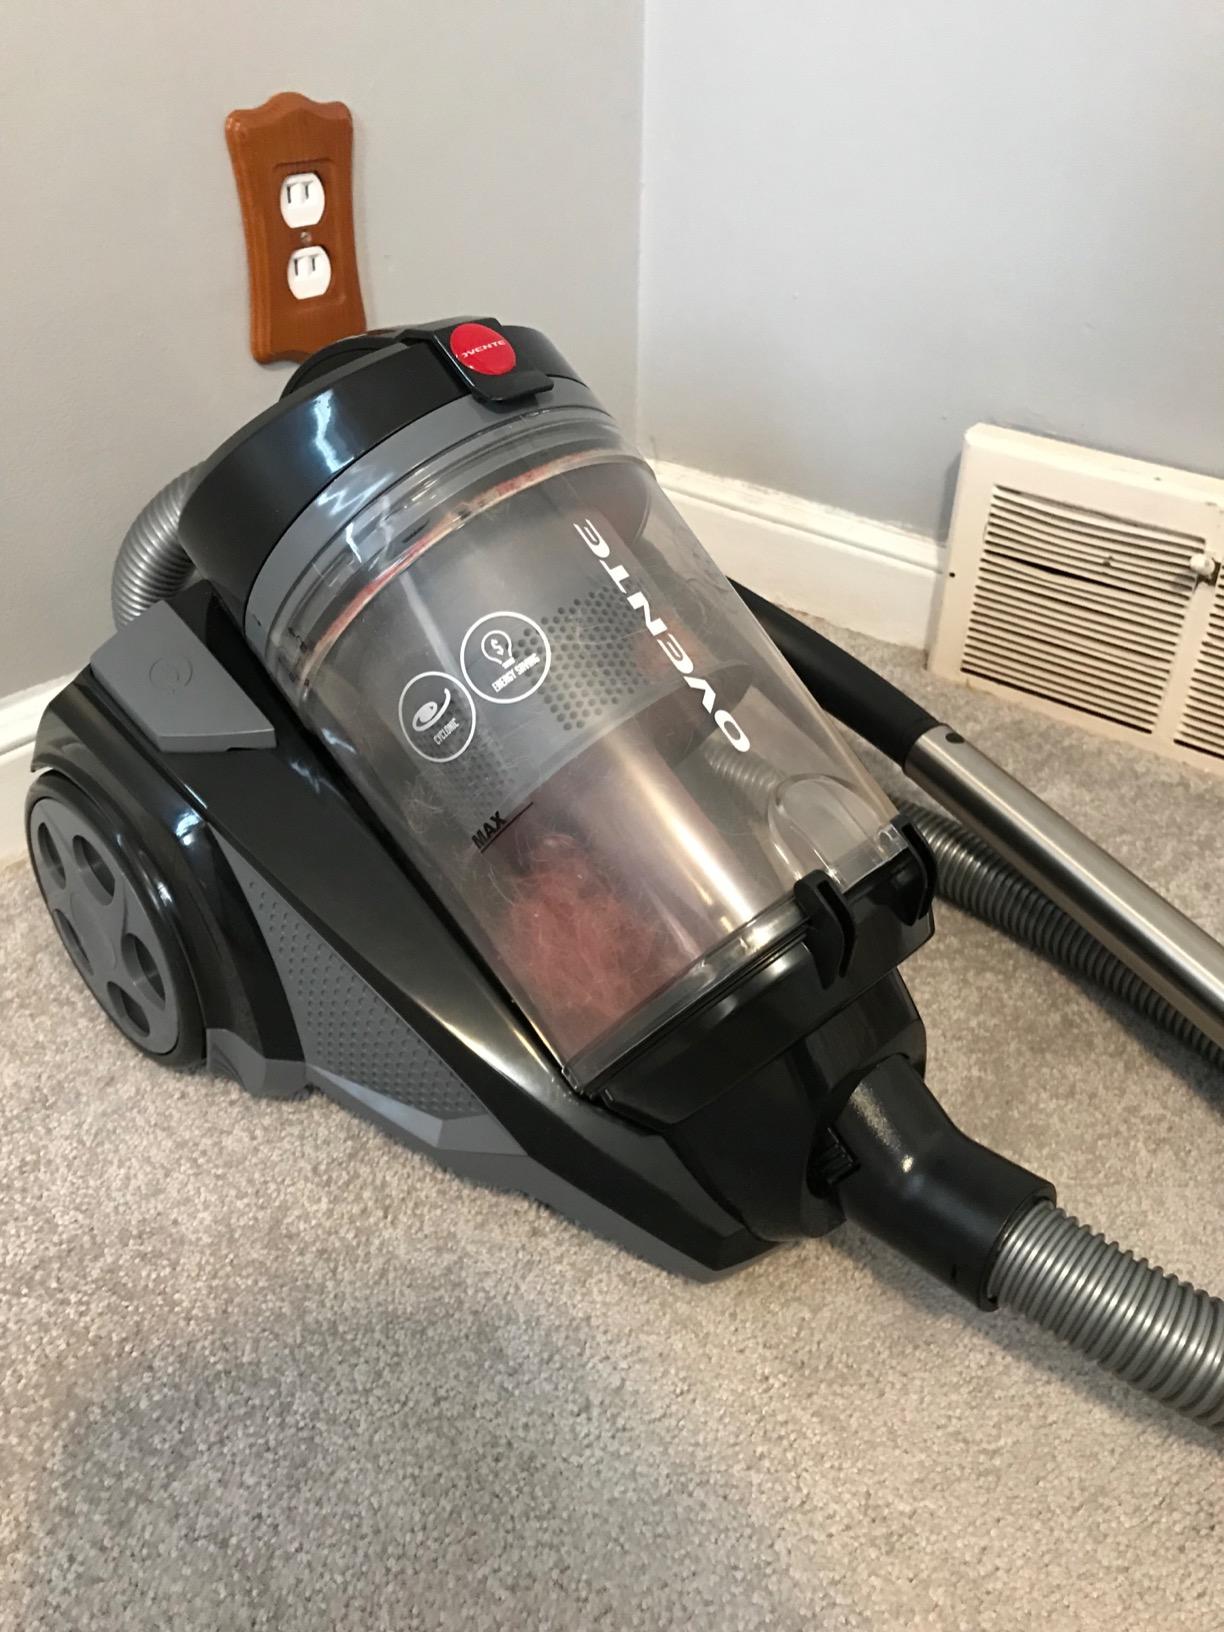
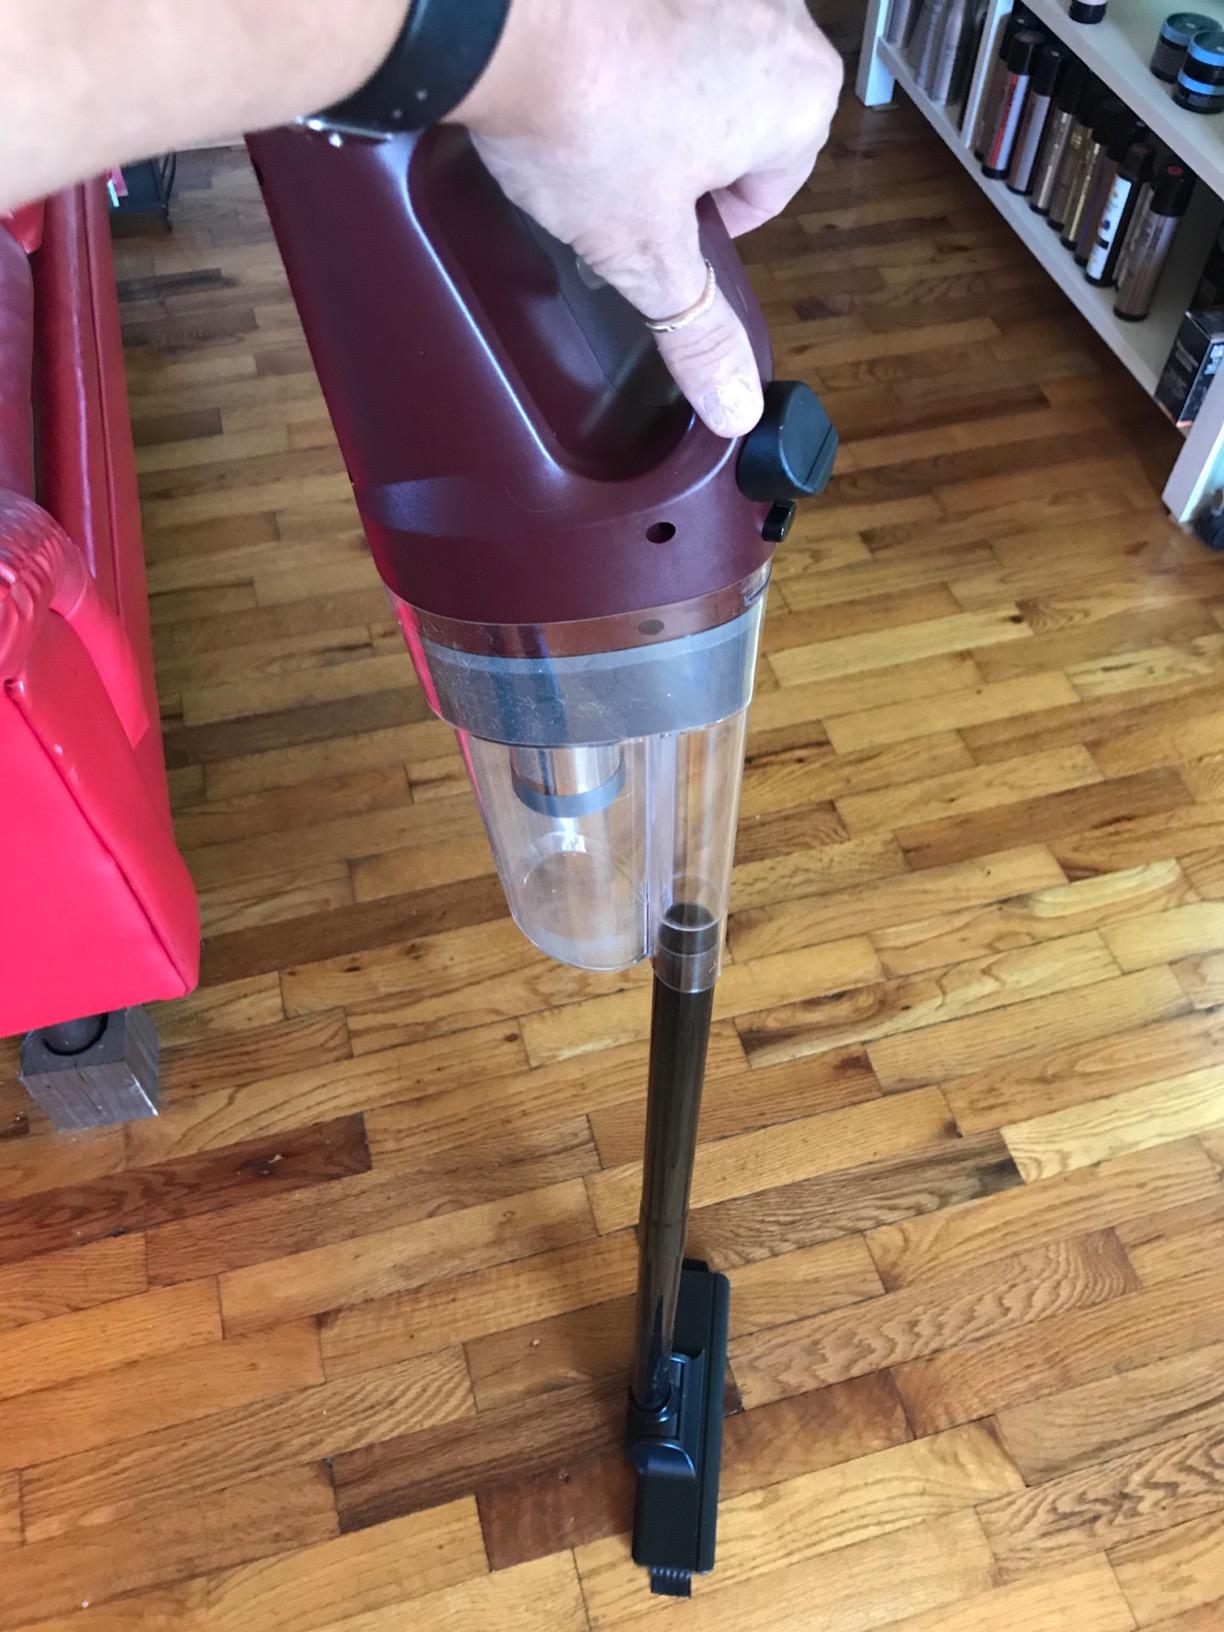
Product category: items_vacuum
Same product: no